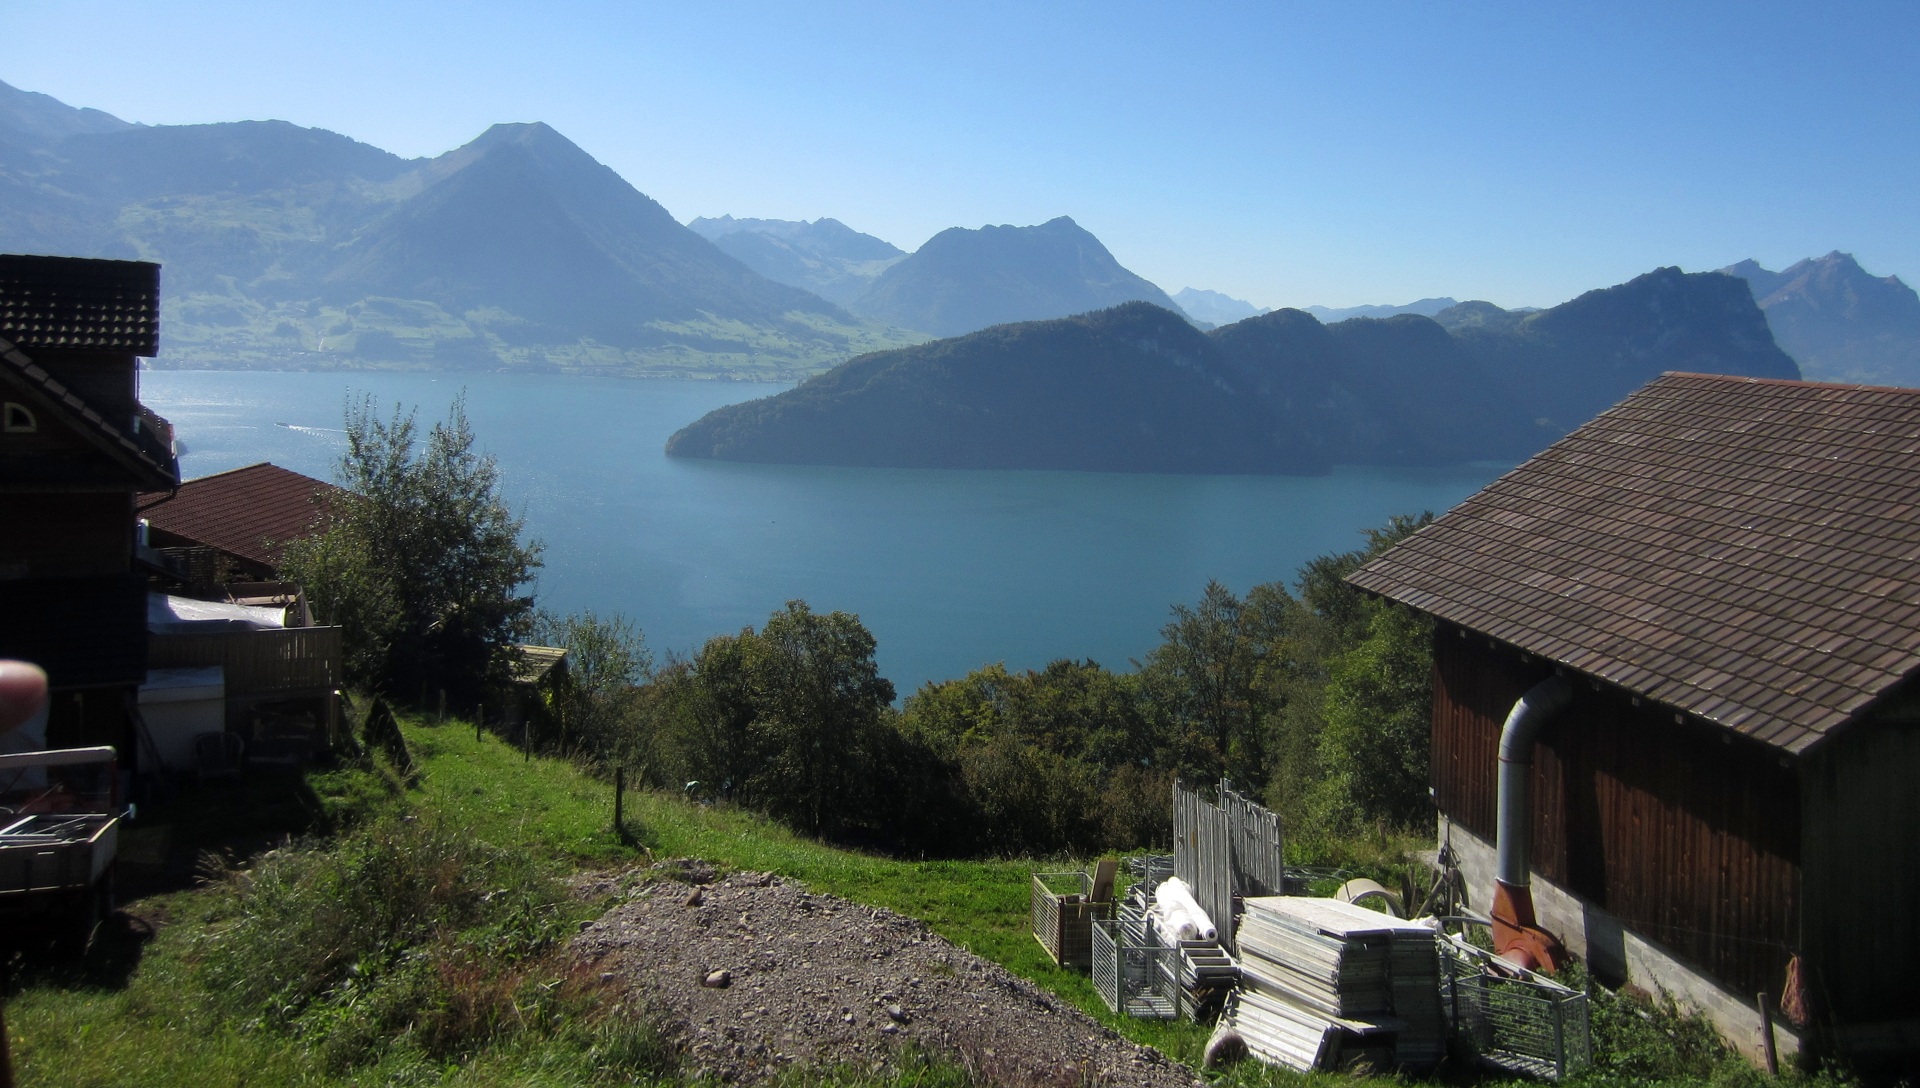
nature, grass, mountain, sky, farm, countryside, house, hill, lake, valley, mountain range, vacation, travel, hut, village, rural, green, farming, scenic, pasture, natural, blue, agriculture, tourism, ecology, alps, switzerland, rural area, mountainous landforms, geological phenomenon